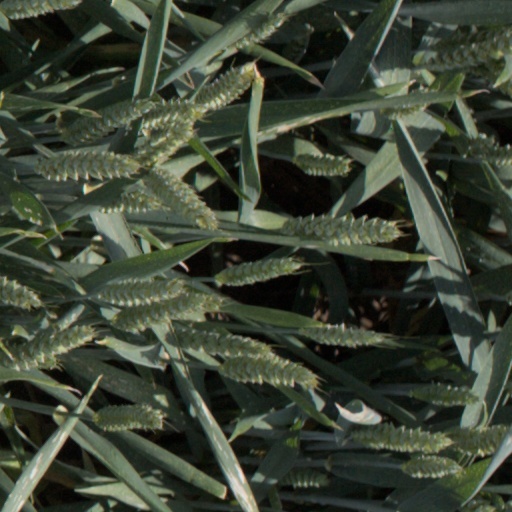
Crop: wheat